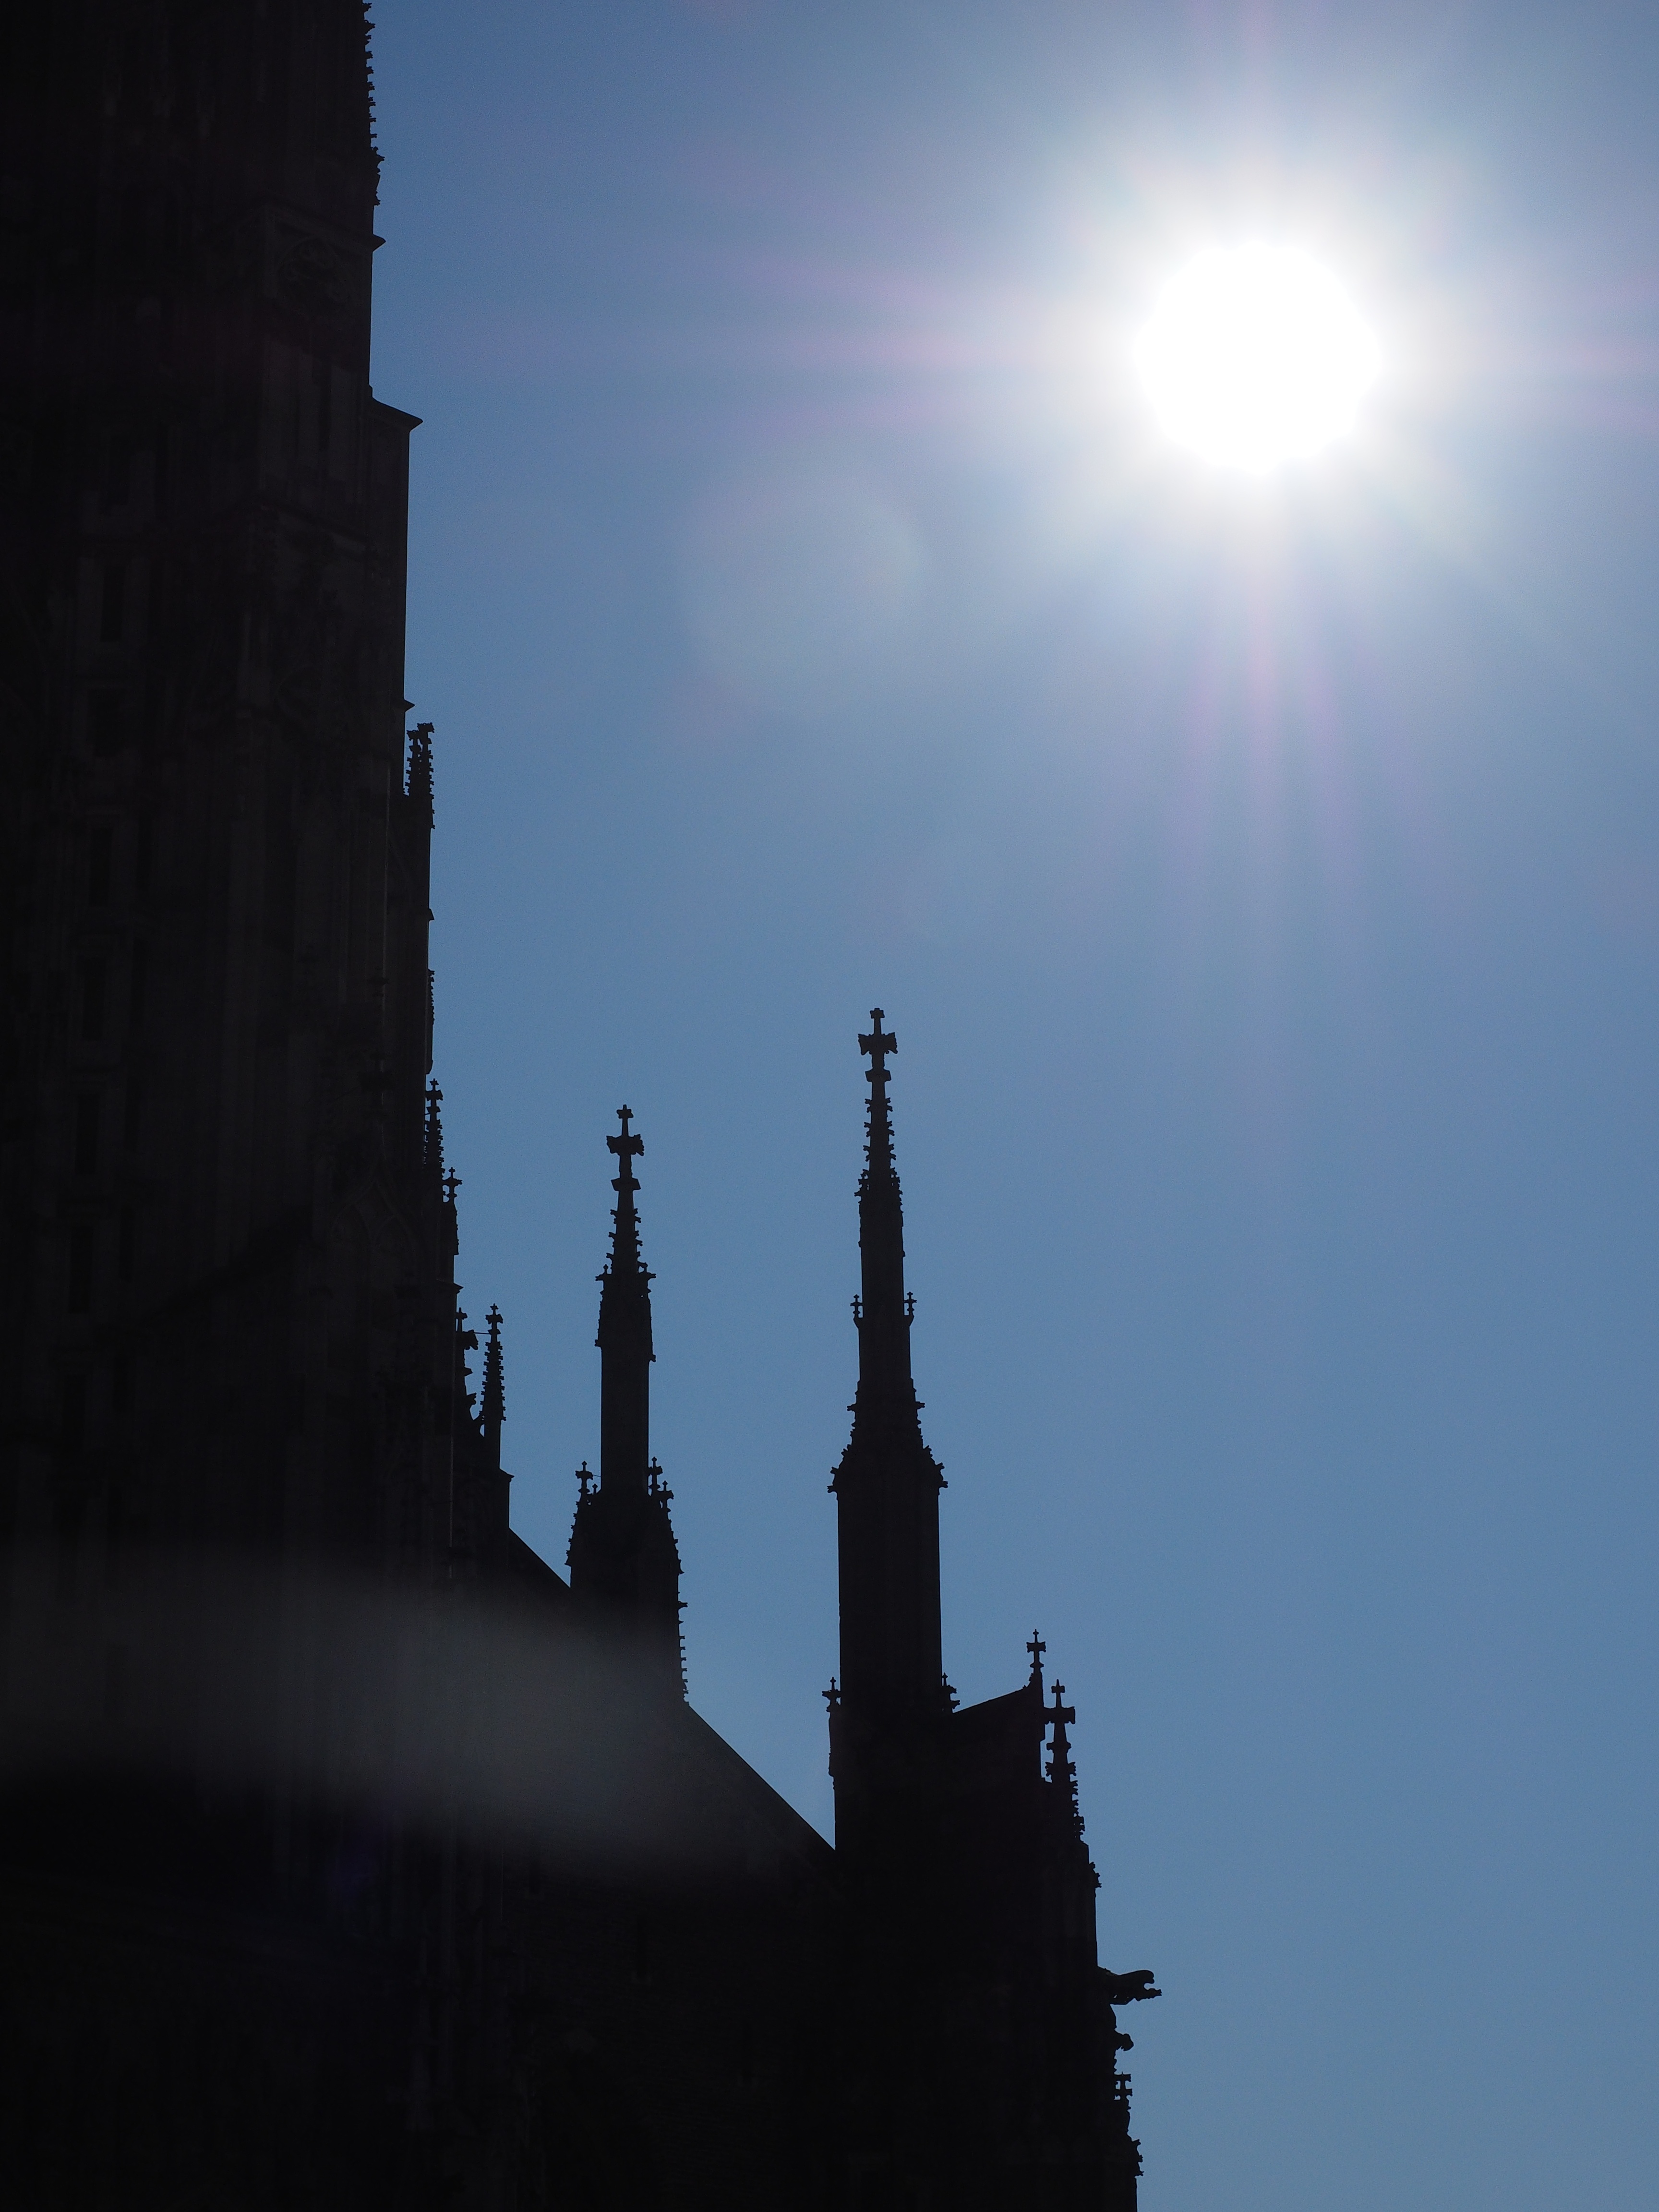
horizon, silhouette, light, cloud, sky, sunshine, sun, sunset, skyline, night, sunlight, morning, building, dawn, skyscraper, dusk, evening, reflection, tower, shadow, darkness, blue, temple, spire, steeple, observation, shape, ulm, natural spectacle, munster, ulm cathedral, blackout, solar eclipse, partial, celestial phenomenon, atmospheric phenomenon, atmosphere of earth, sonnenstern, natural phenomenon of, sky event